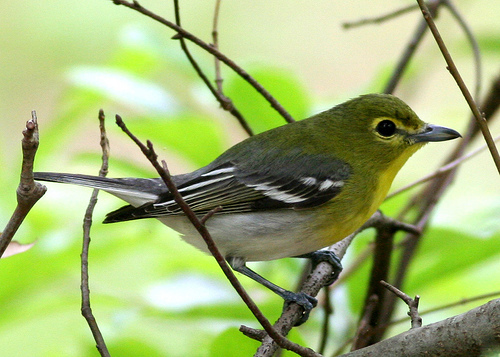
a small bird with a green underbelly and grey beak.
this is a small bird with a green head and grey tail feathers.
this bird has a greenish yellow breast, white belly,a black bill and black, grey and white wings.
this small bird has a head back and belly that are yellow green, the wings are grey and black with white wingbars.
this bird has a yellow head and neck, with a black bill, white belly, and black and white wings.
this green bird has an orange nape, and small pointed bill.
the bird has a large round eye, curved beak and white striped feathers.
the bird has a yellow green feathers on the top half of its body and grey-white feathers on the bottom half
this bird has wings that are black and has a yellow bellya bird with a yellow breast, white belly, and black and white wingbars and the bill is long and pointed
Species: Yellow Throated Vireo